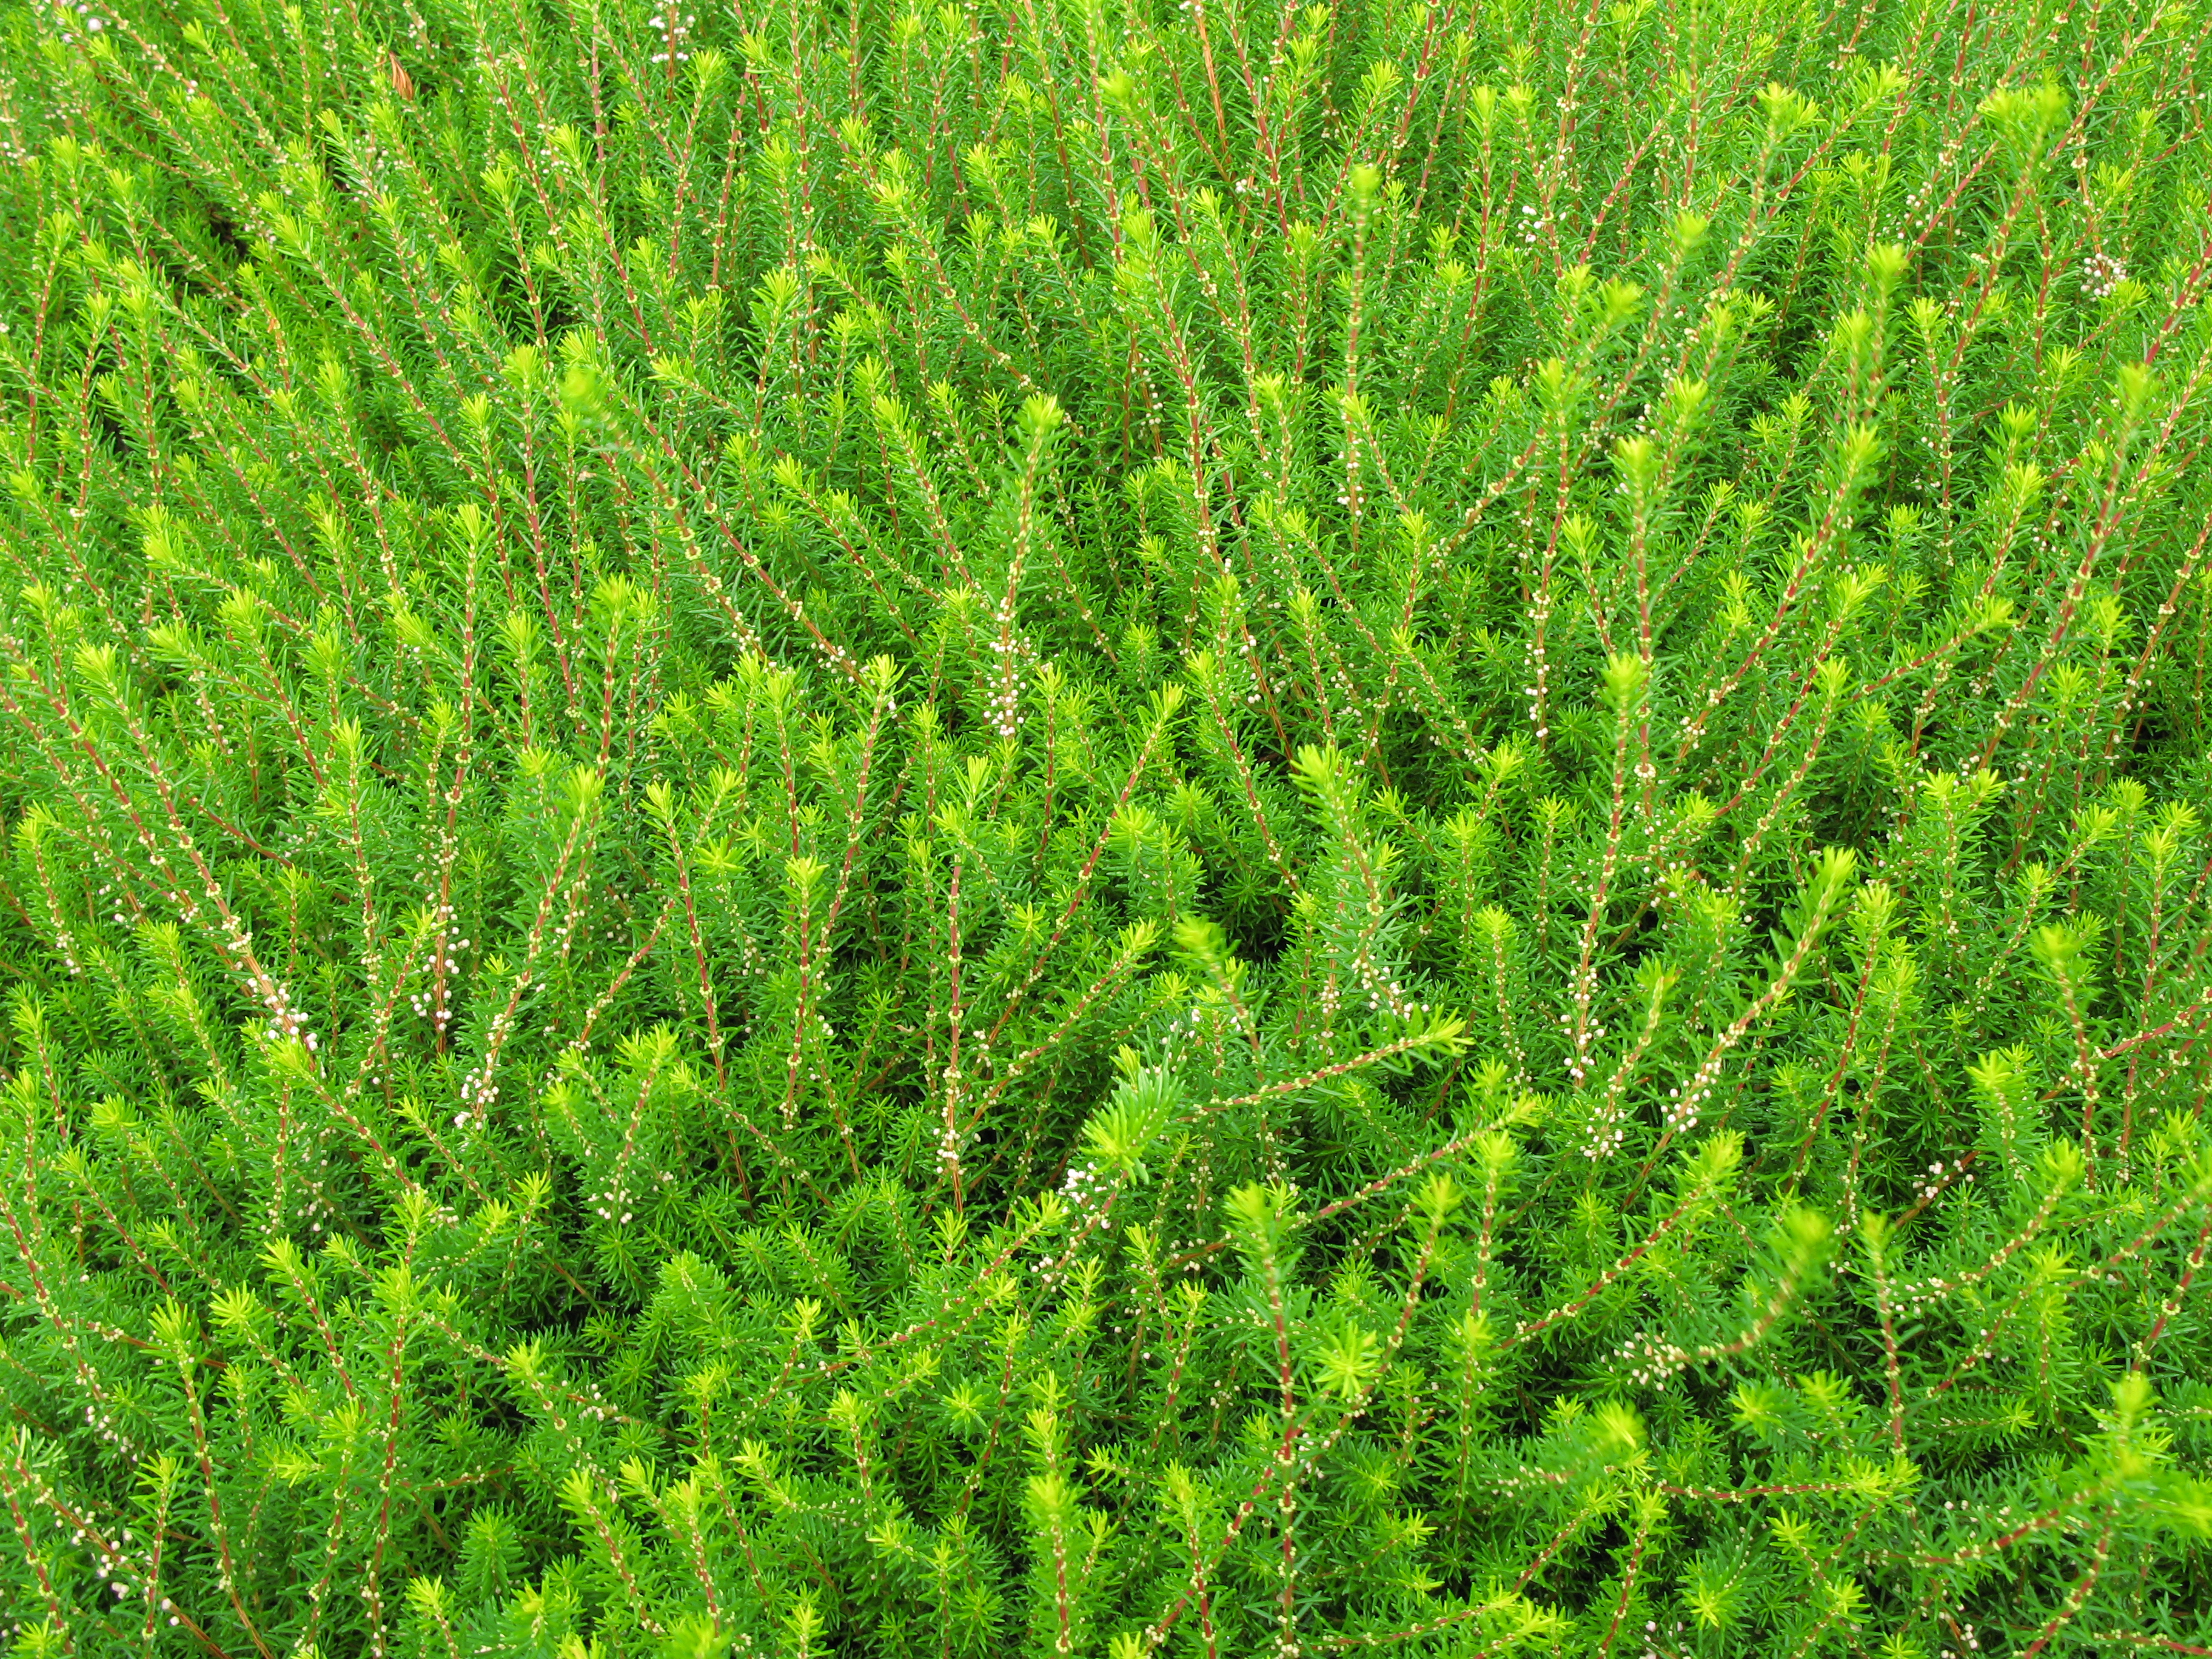
tree, grass, plant, flower, foliage, pattern, green, high, herb, evergreen, conifer, background, shrub, wallpaper, hires, ecosystem, hi, res, g7, flowering plant, biome, grass family, woody plant, temperate coniferous forest, land plant, horsetail family, southernwood